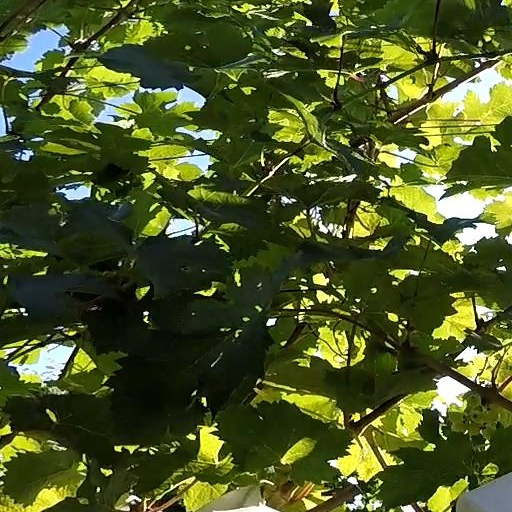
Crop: grape